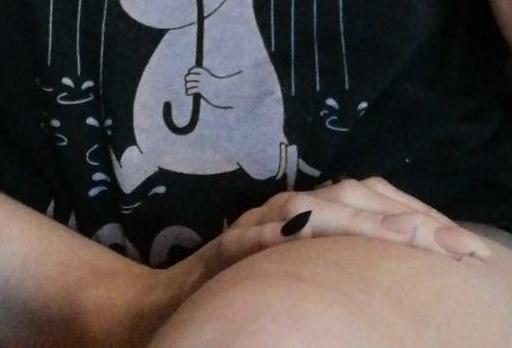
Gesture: no_gesture